Henrietta (ship)

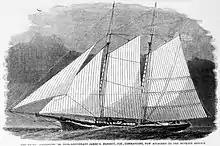
Yacht "Henrietta" attached to the Revenue Service.

In 1861, Bennett volunteered his newly built yacht "Henrietta" for the U.S. Revenue Marine Service during the Civil War. At the same time, Bennett was commissioned as a third lieutenant in the Revenue Marine Service and assigned to the U.S. "Henrietta". She patrolled Long Island looking for rebels until February 1862 when she was sent to Port Royal, South Carolina. She carried a 24-pound Dahlgren gun with 16 men. On March 3, 1862, Bennett commanded the "Henrietta" as part of the fleet which captured Fernandina, Florida and raised the American flag. Bennett and the "Henrietta" was decommissioned and returned to civilian life in New York in May 1862.